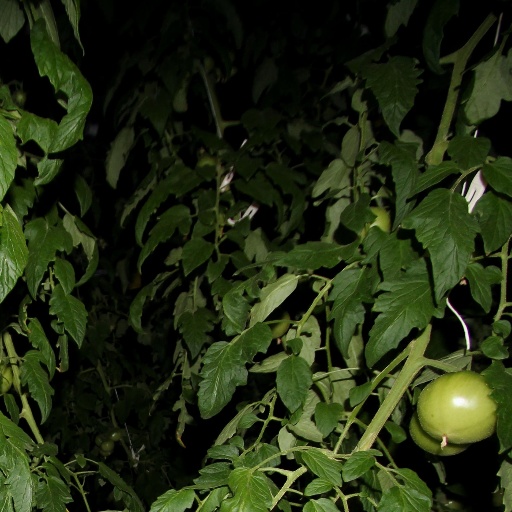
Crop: tomato